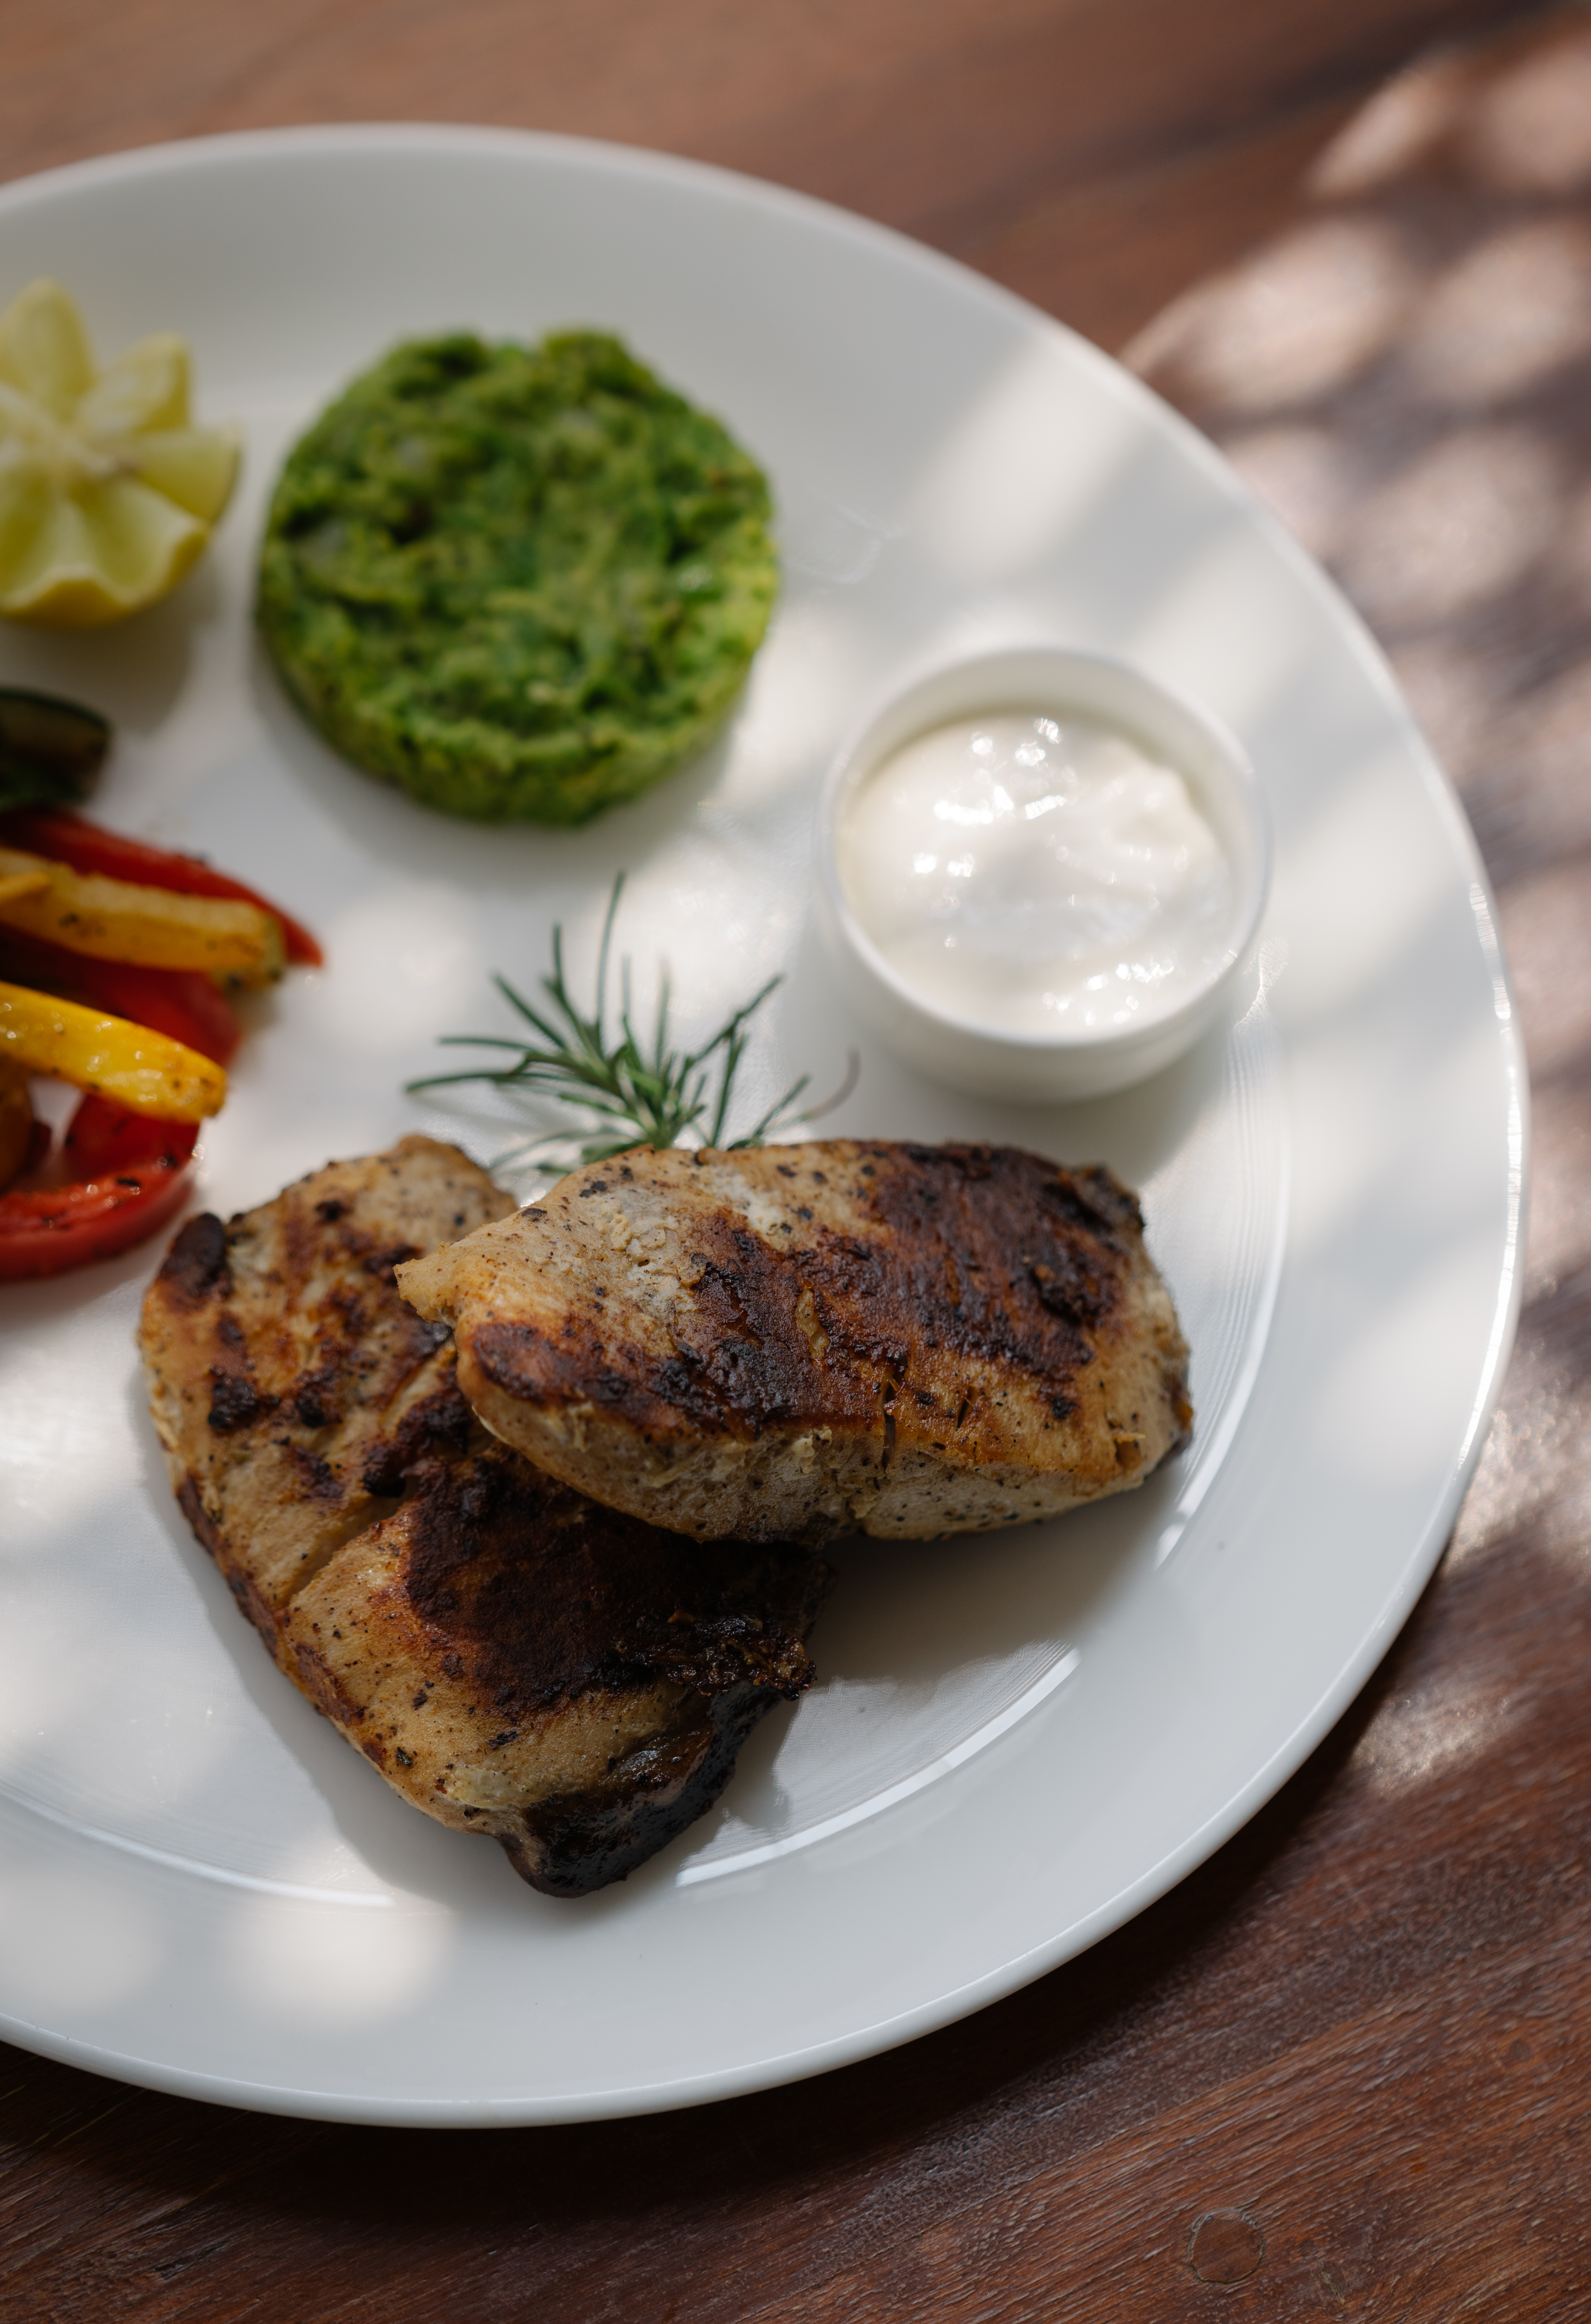
dish, food, cuisine, ingredient, patty, fritter, fishcake, produce, pork chop, recipe, vegetarian food, meat, tzatziki, vegan nutrition, salisbury steak, fried food, potato cake, cutlet, salmon burger